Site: brandenburg
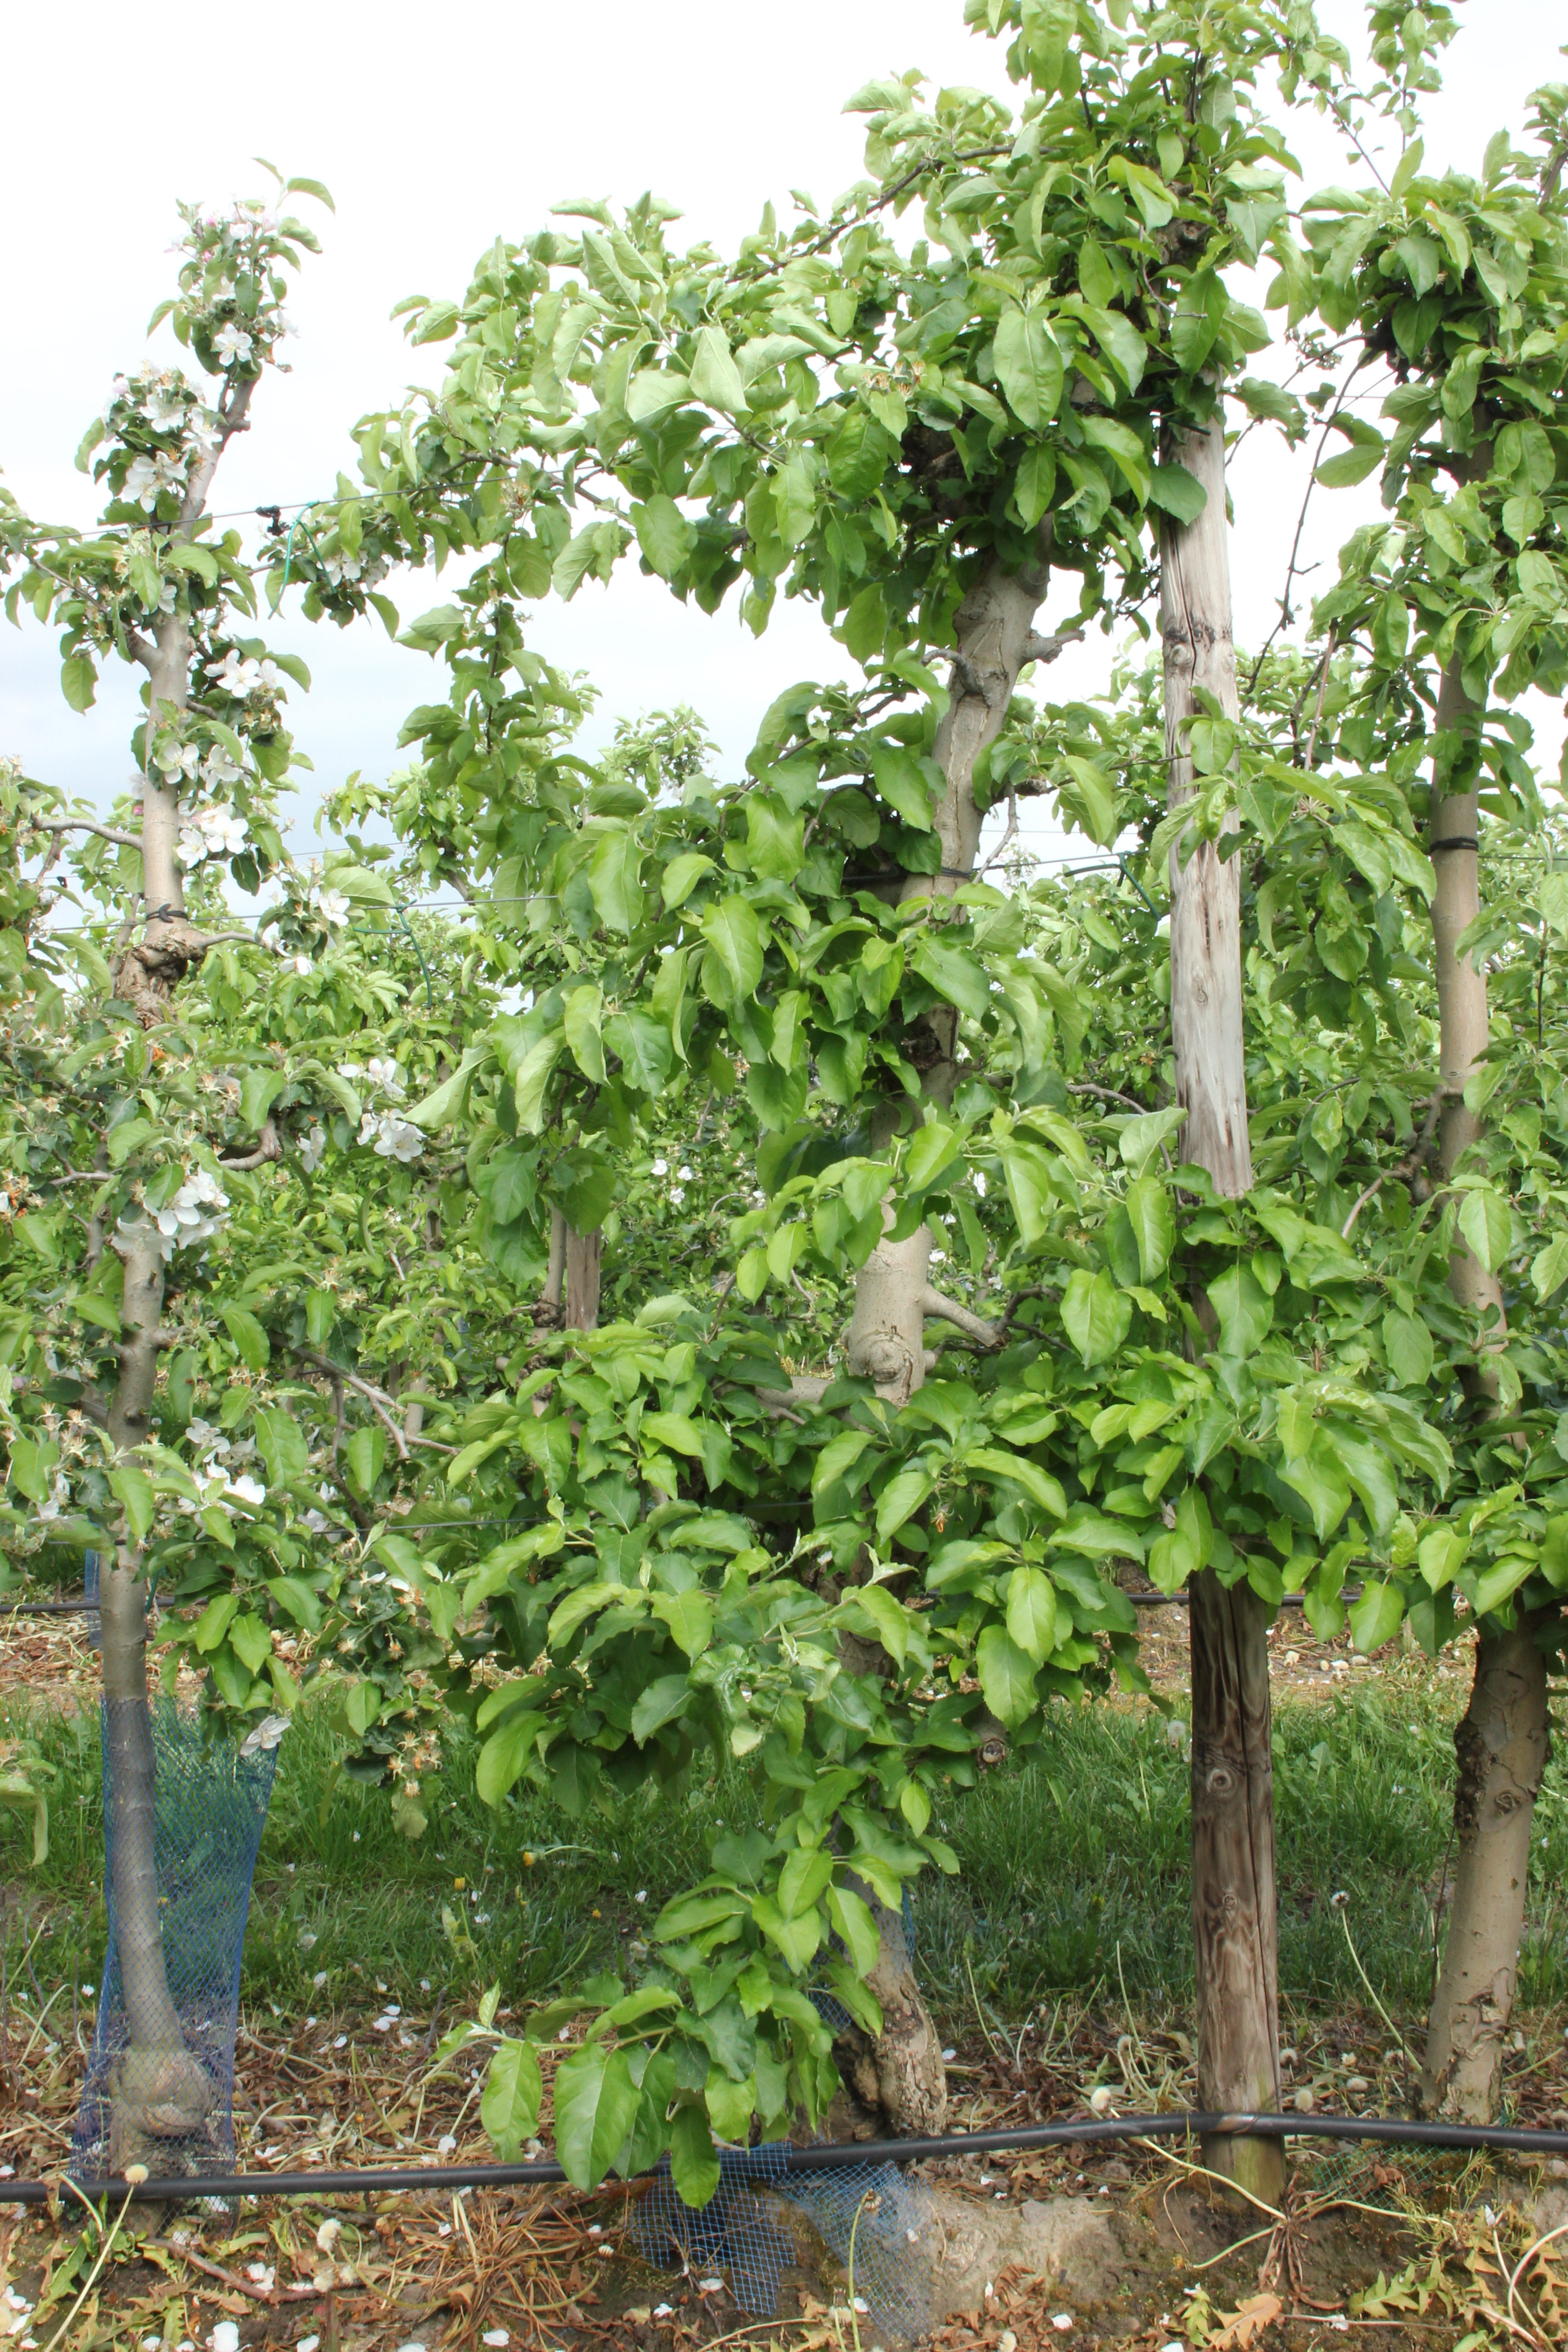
Growth stage (BBCH 67): Flowering